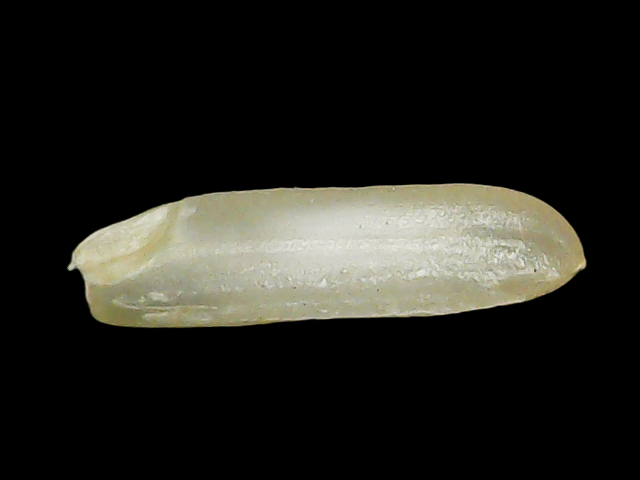
Rice variety: Binadhan21